Harakeli Nataka

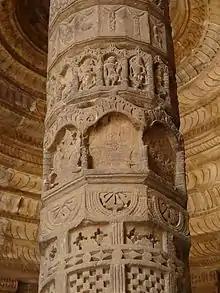
A Hindu-style column of the ruined Sanskrit college and Sarasvati temple at Ajmer, converted into the Adhai Din Ka Jhonpra mosque by Qutb al-Din Aibak

The only extant parts of "Harakeli Nataka" were found inscribed in the ruined Sanskrit college and Sarasvati temple at Ajmer, which was converted into the Adhai Din Ka Jhonpra mosque by Qutb al-Din Aibak, the first sultan of Delhi. It tells of his love with princess Desaldevi, and his war preparations against a Turushka (Turkic) king named Hammir.